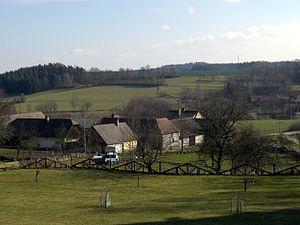
Hrazany est une commune du district de Písek, dans la région de Bohême-du-Sud, en République tchèque. Sa population s'élevait à 271 habitants en 2020.